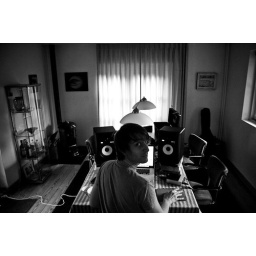
I built a little home studio in my parent's house